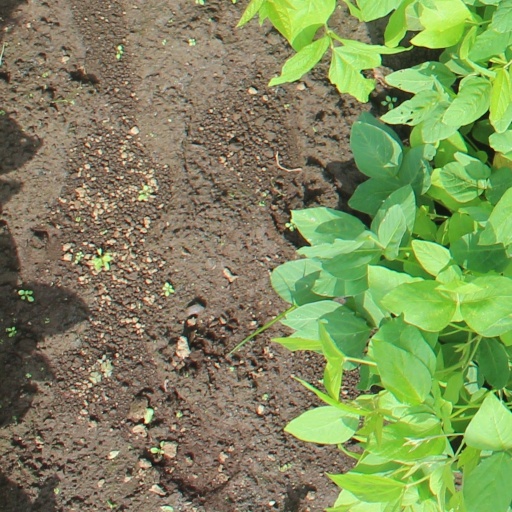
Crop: soybean